The Old Gods and the New

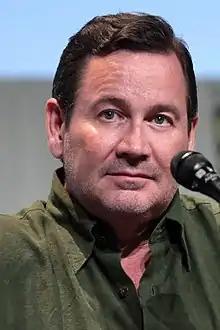
The episode was directed by David Nutter.

"The Old Gods and the New" is the second episode scripted by the season's new addition to the writing staff Vanessa Taylor, adapting the material taken from the following chapters of George R.R. Martin's original work "A Clash of Kings": Arya VIII, Daenerys III, Tyrion IX, Bran VI, Jon VI (39, 41, 42, 47, 52). Also, the opening scene with the ironborn taking Winterfell uses elements from three different chapters: Theon IV, V, and VI (51, 57 and 67).